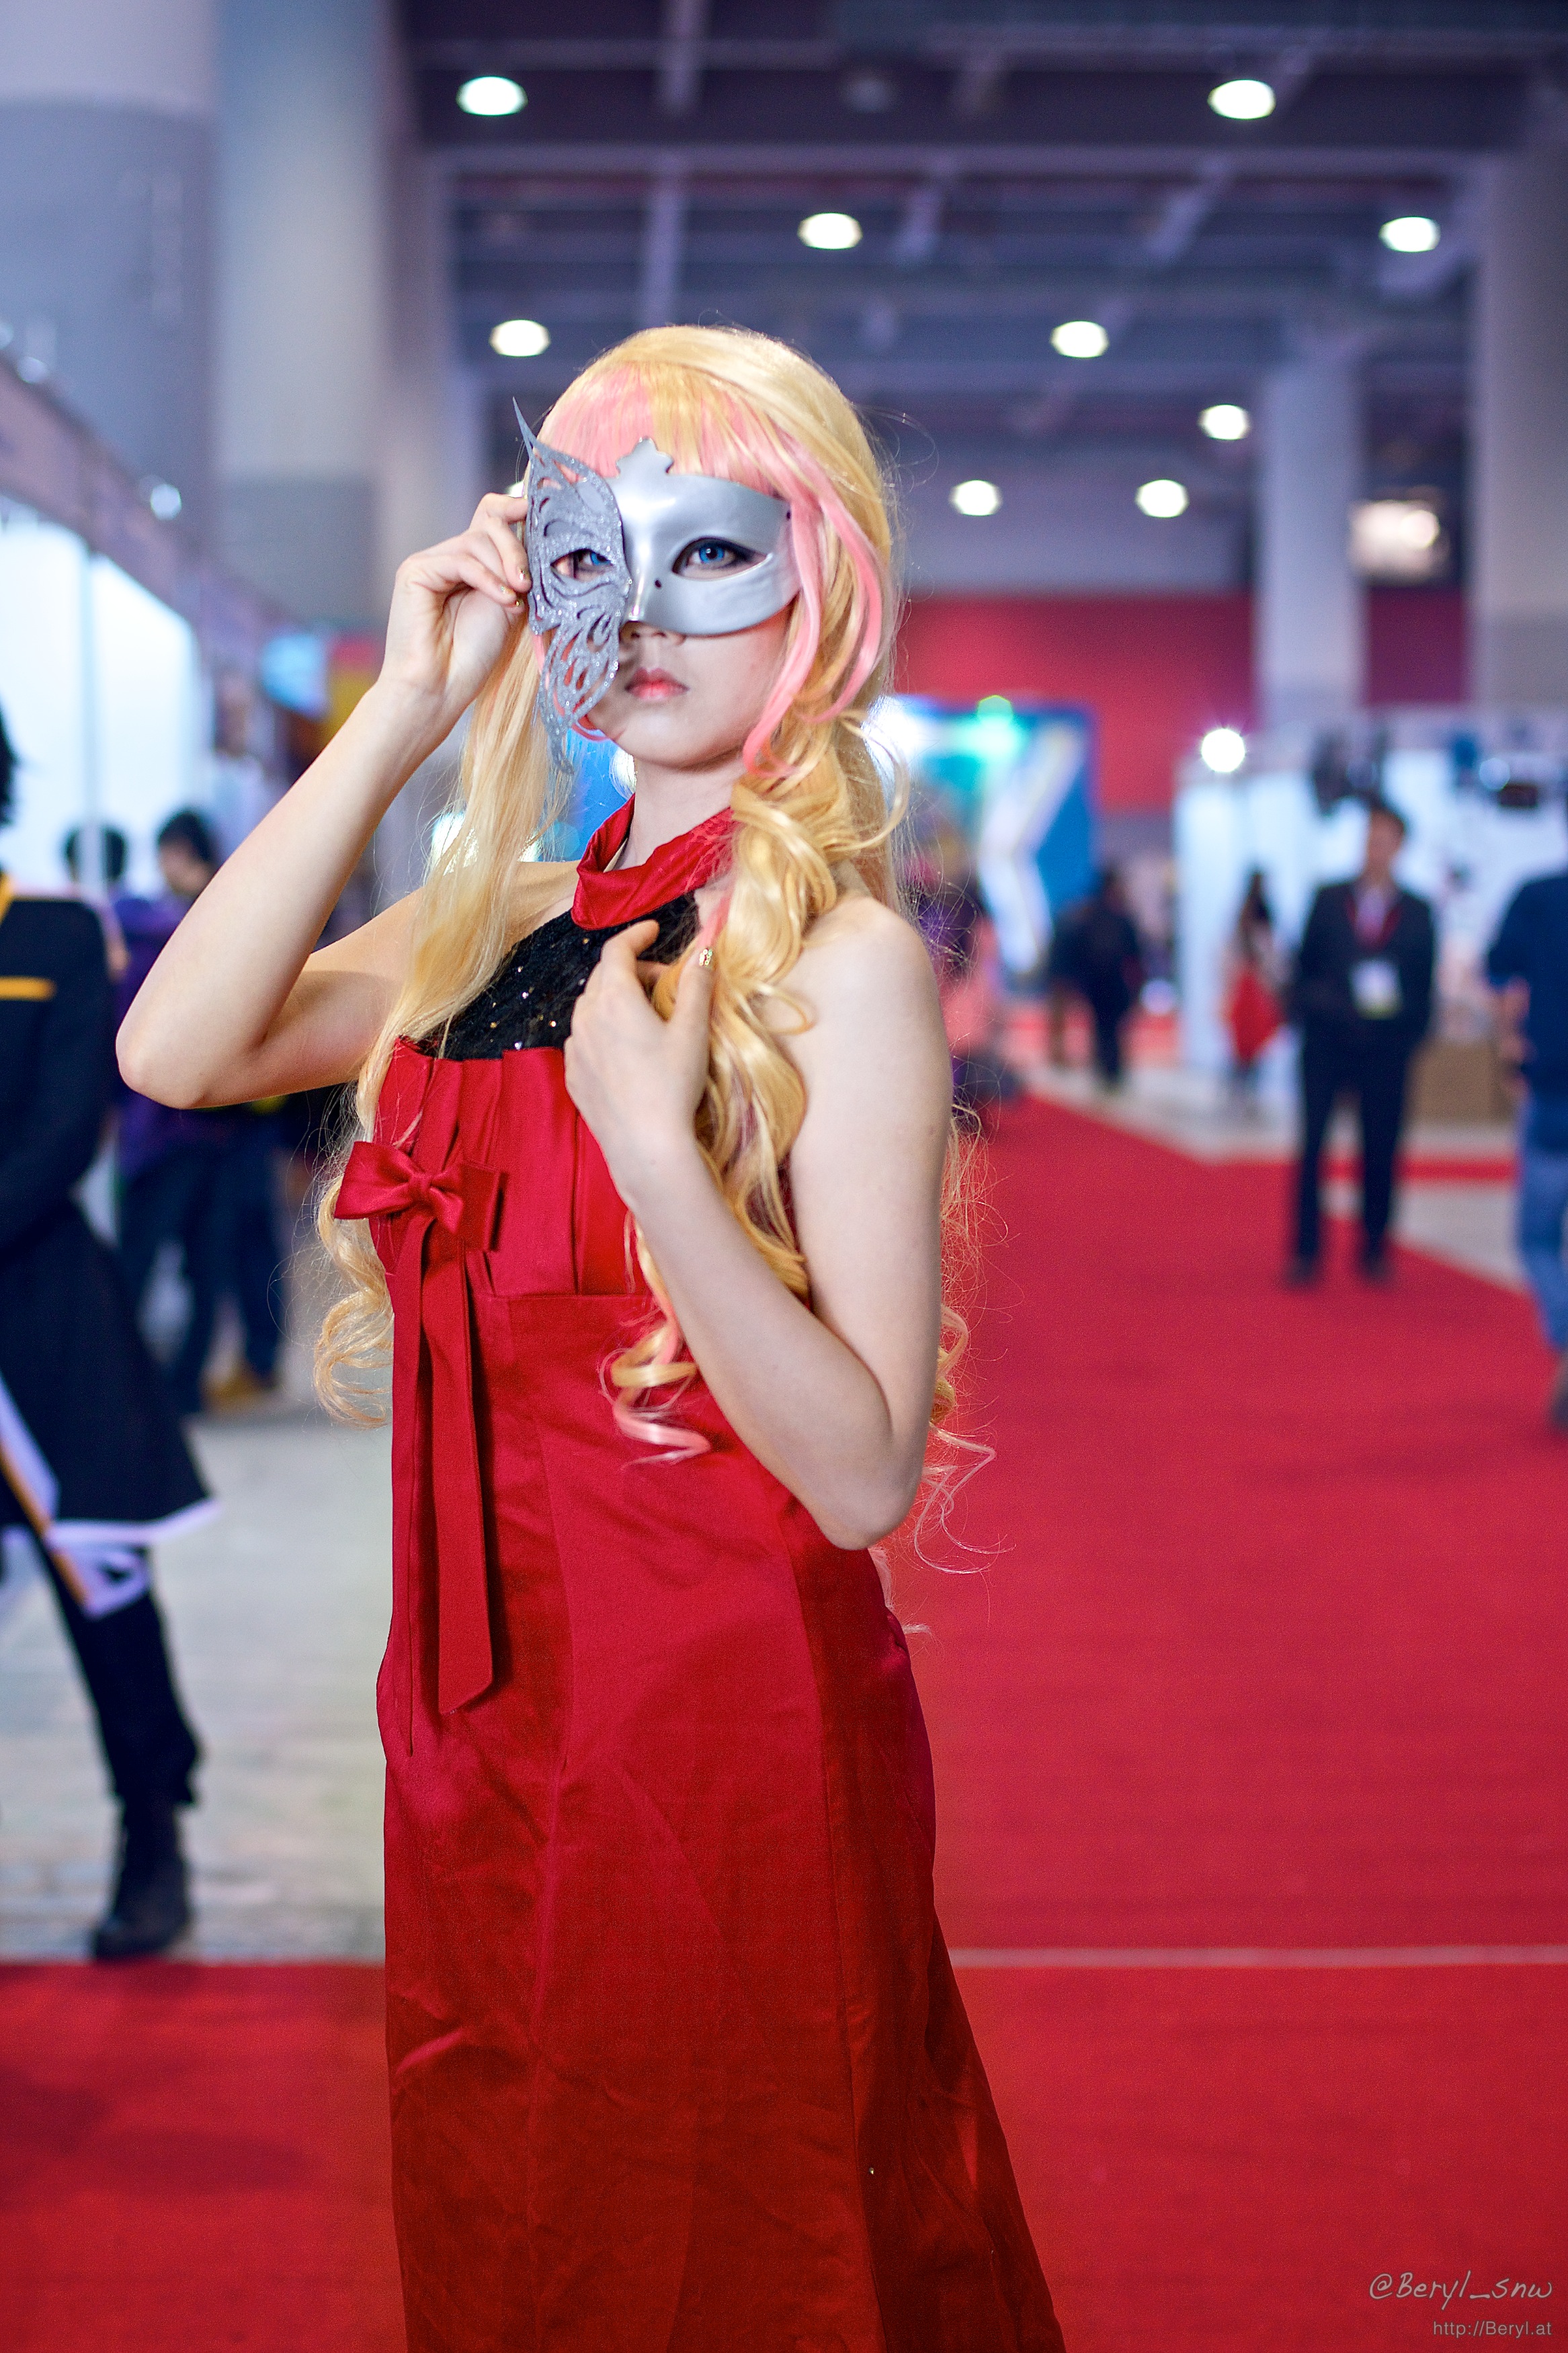
girl, cute, portrait, chinese, nikon, clothing, face, cosplay, 2014, 50mm, japanese, canton, wide, nikkor, costume, d800e, anime, comic, comiccon, flooring